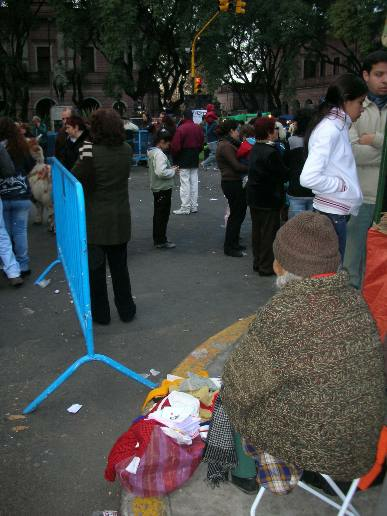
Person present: Yes